Pas-de-Calais's 5th constituency

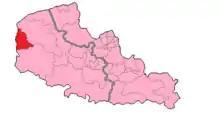
Pas-de-Calais 5th constituency shown within Nord-Pas-de-Calais

The 5th constituency of the Pas-de-Calais is a French legislative constituency in the Pas-de-Calais "département".